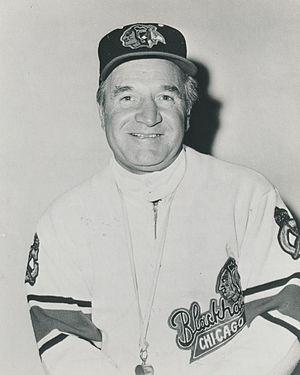
William Tulip Reay est un joueur et entraîneur professionnel canadien de hockey sur glace.
Cette page concerne des événements d'actualité qui se sont produits durant l'année 1918 dans la province canadienne du Manitoba.